Moreae

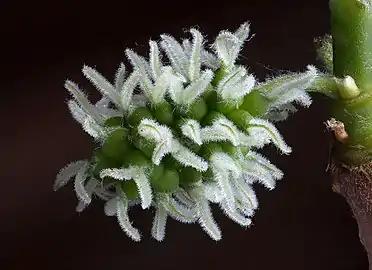
Female inflorescence of "Morus nigra"

The Moreae are a tribe of trees, shrubs, climbers and herbs that are usually dioecious. Their inflorescences are simpler than most other Moraceae. Their flowers are adapted for wind pollination.